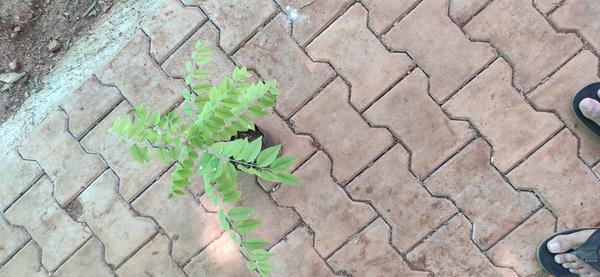
Plant: Amla